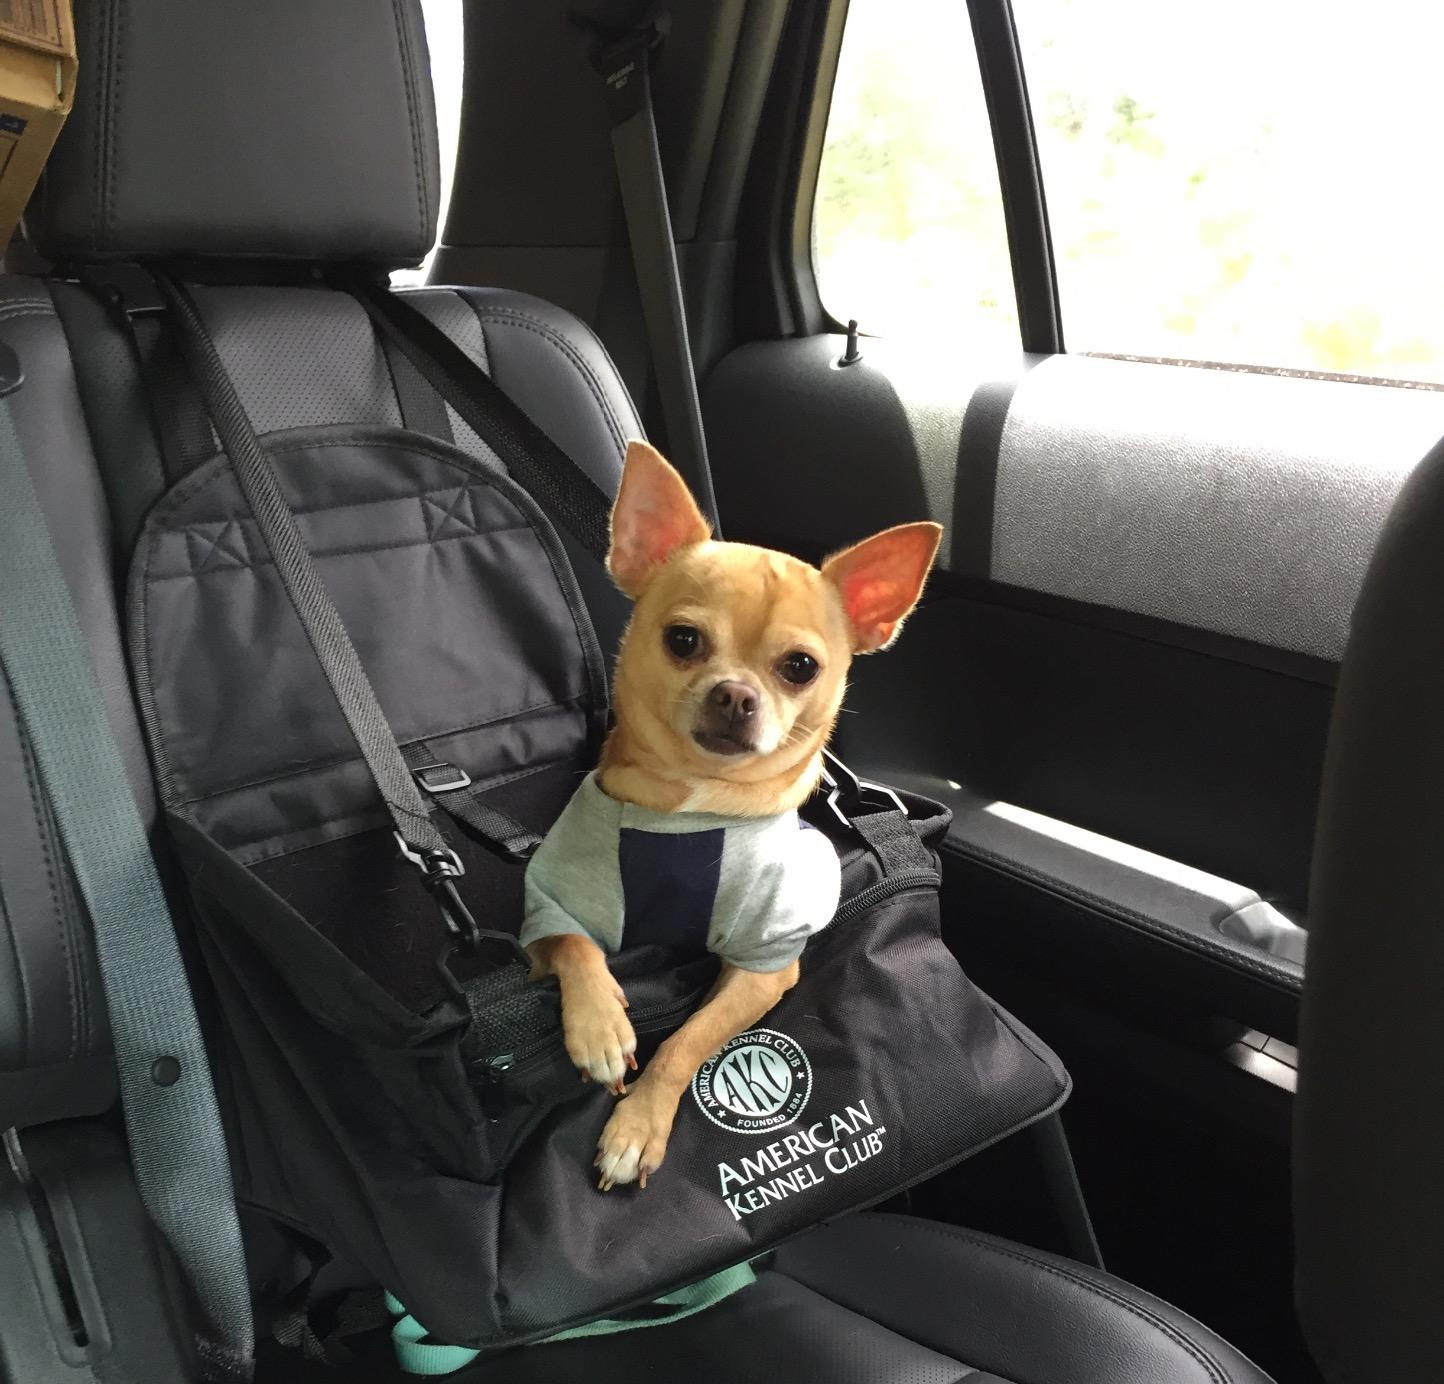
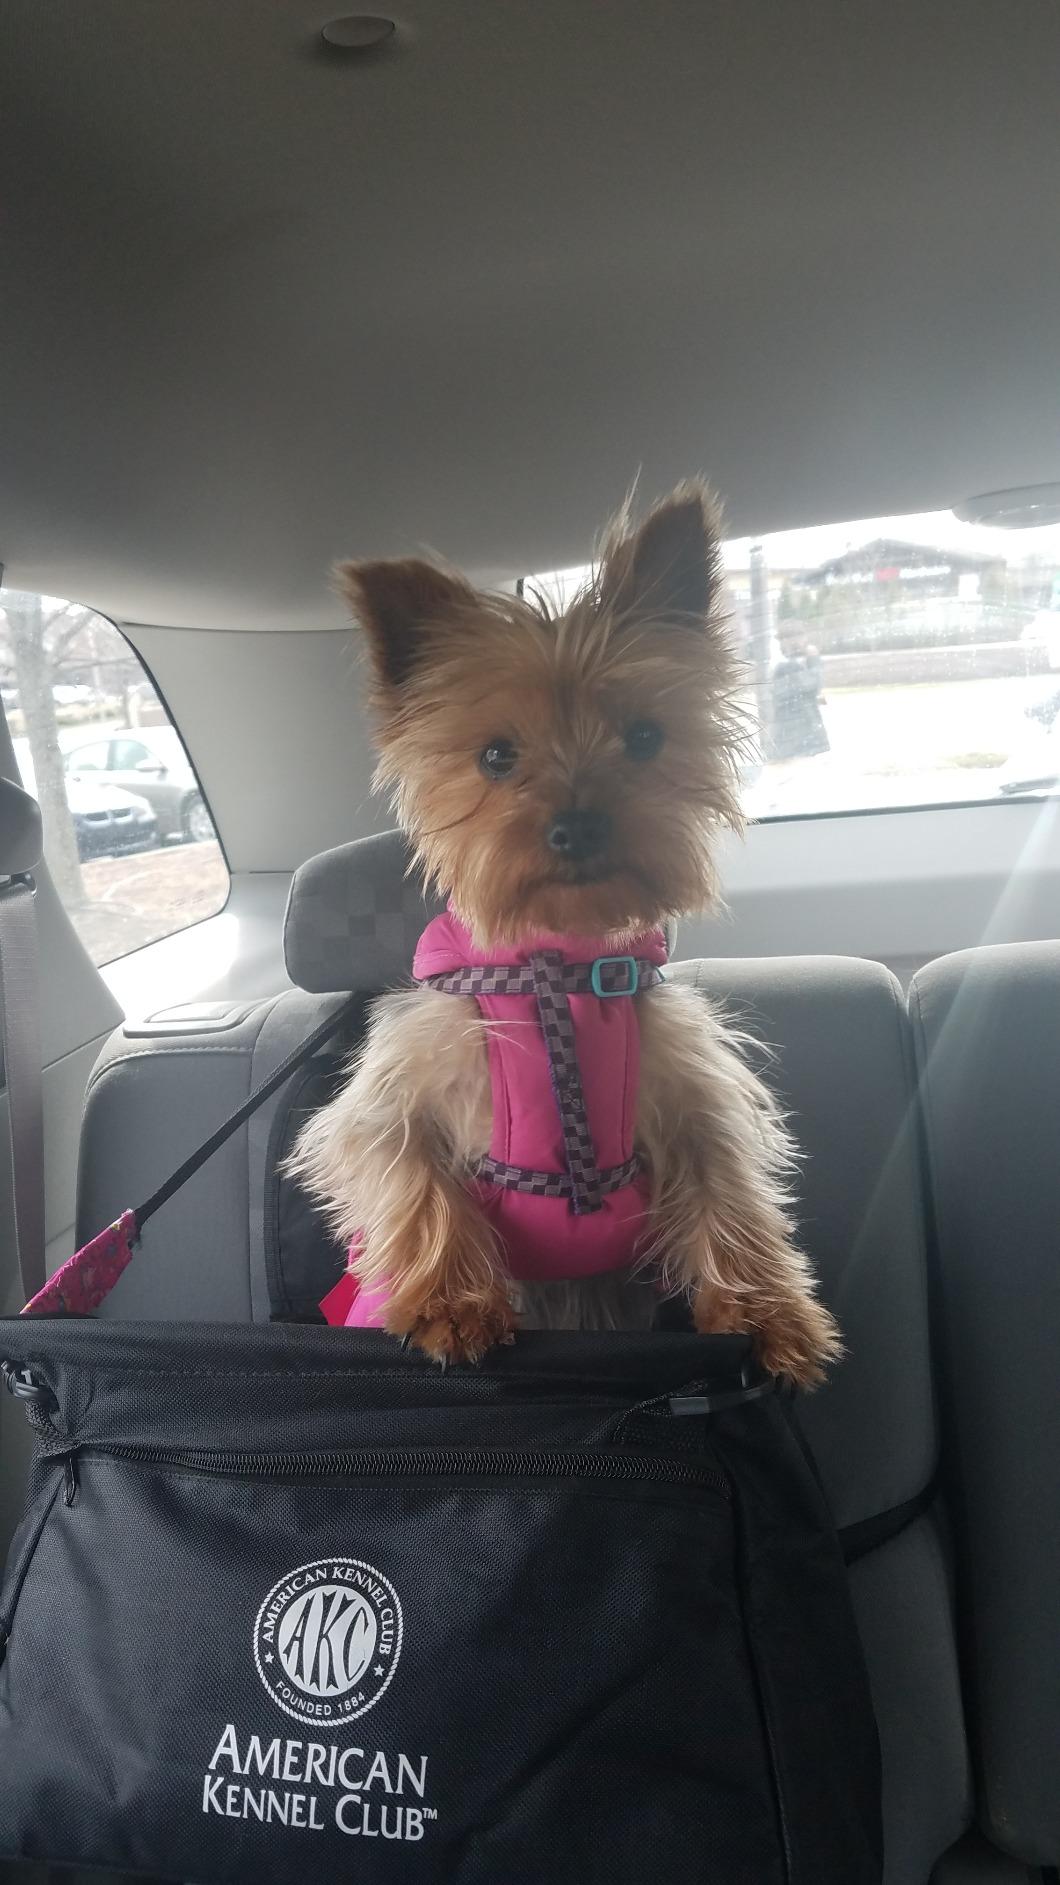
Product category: items_kennel
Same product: yes